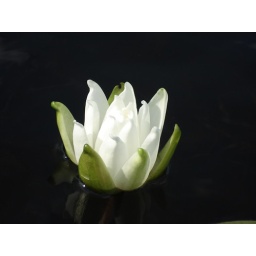
A water lily on a quiet lake in Pennsylvania.